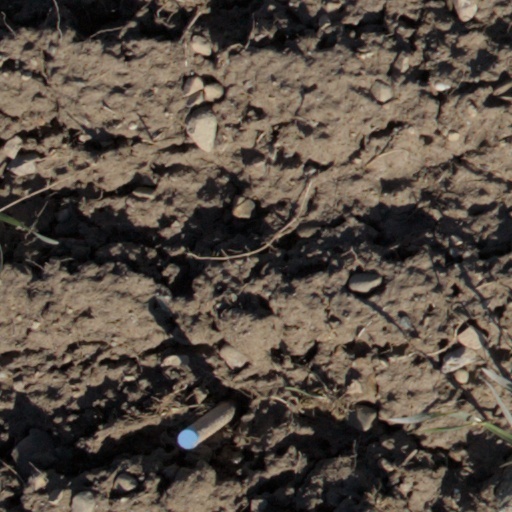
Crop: wheat